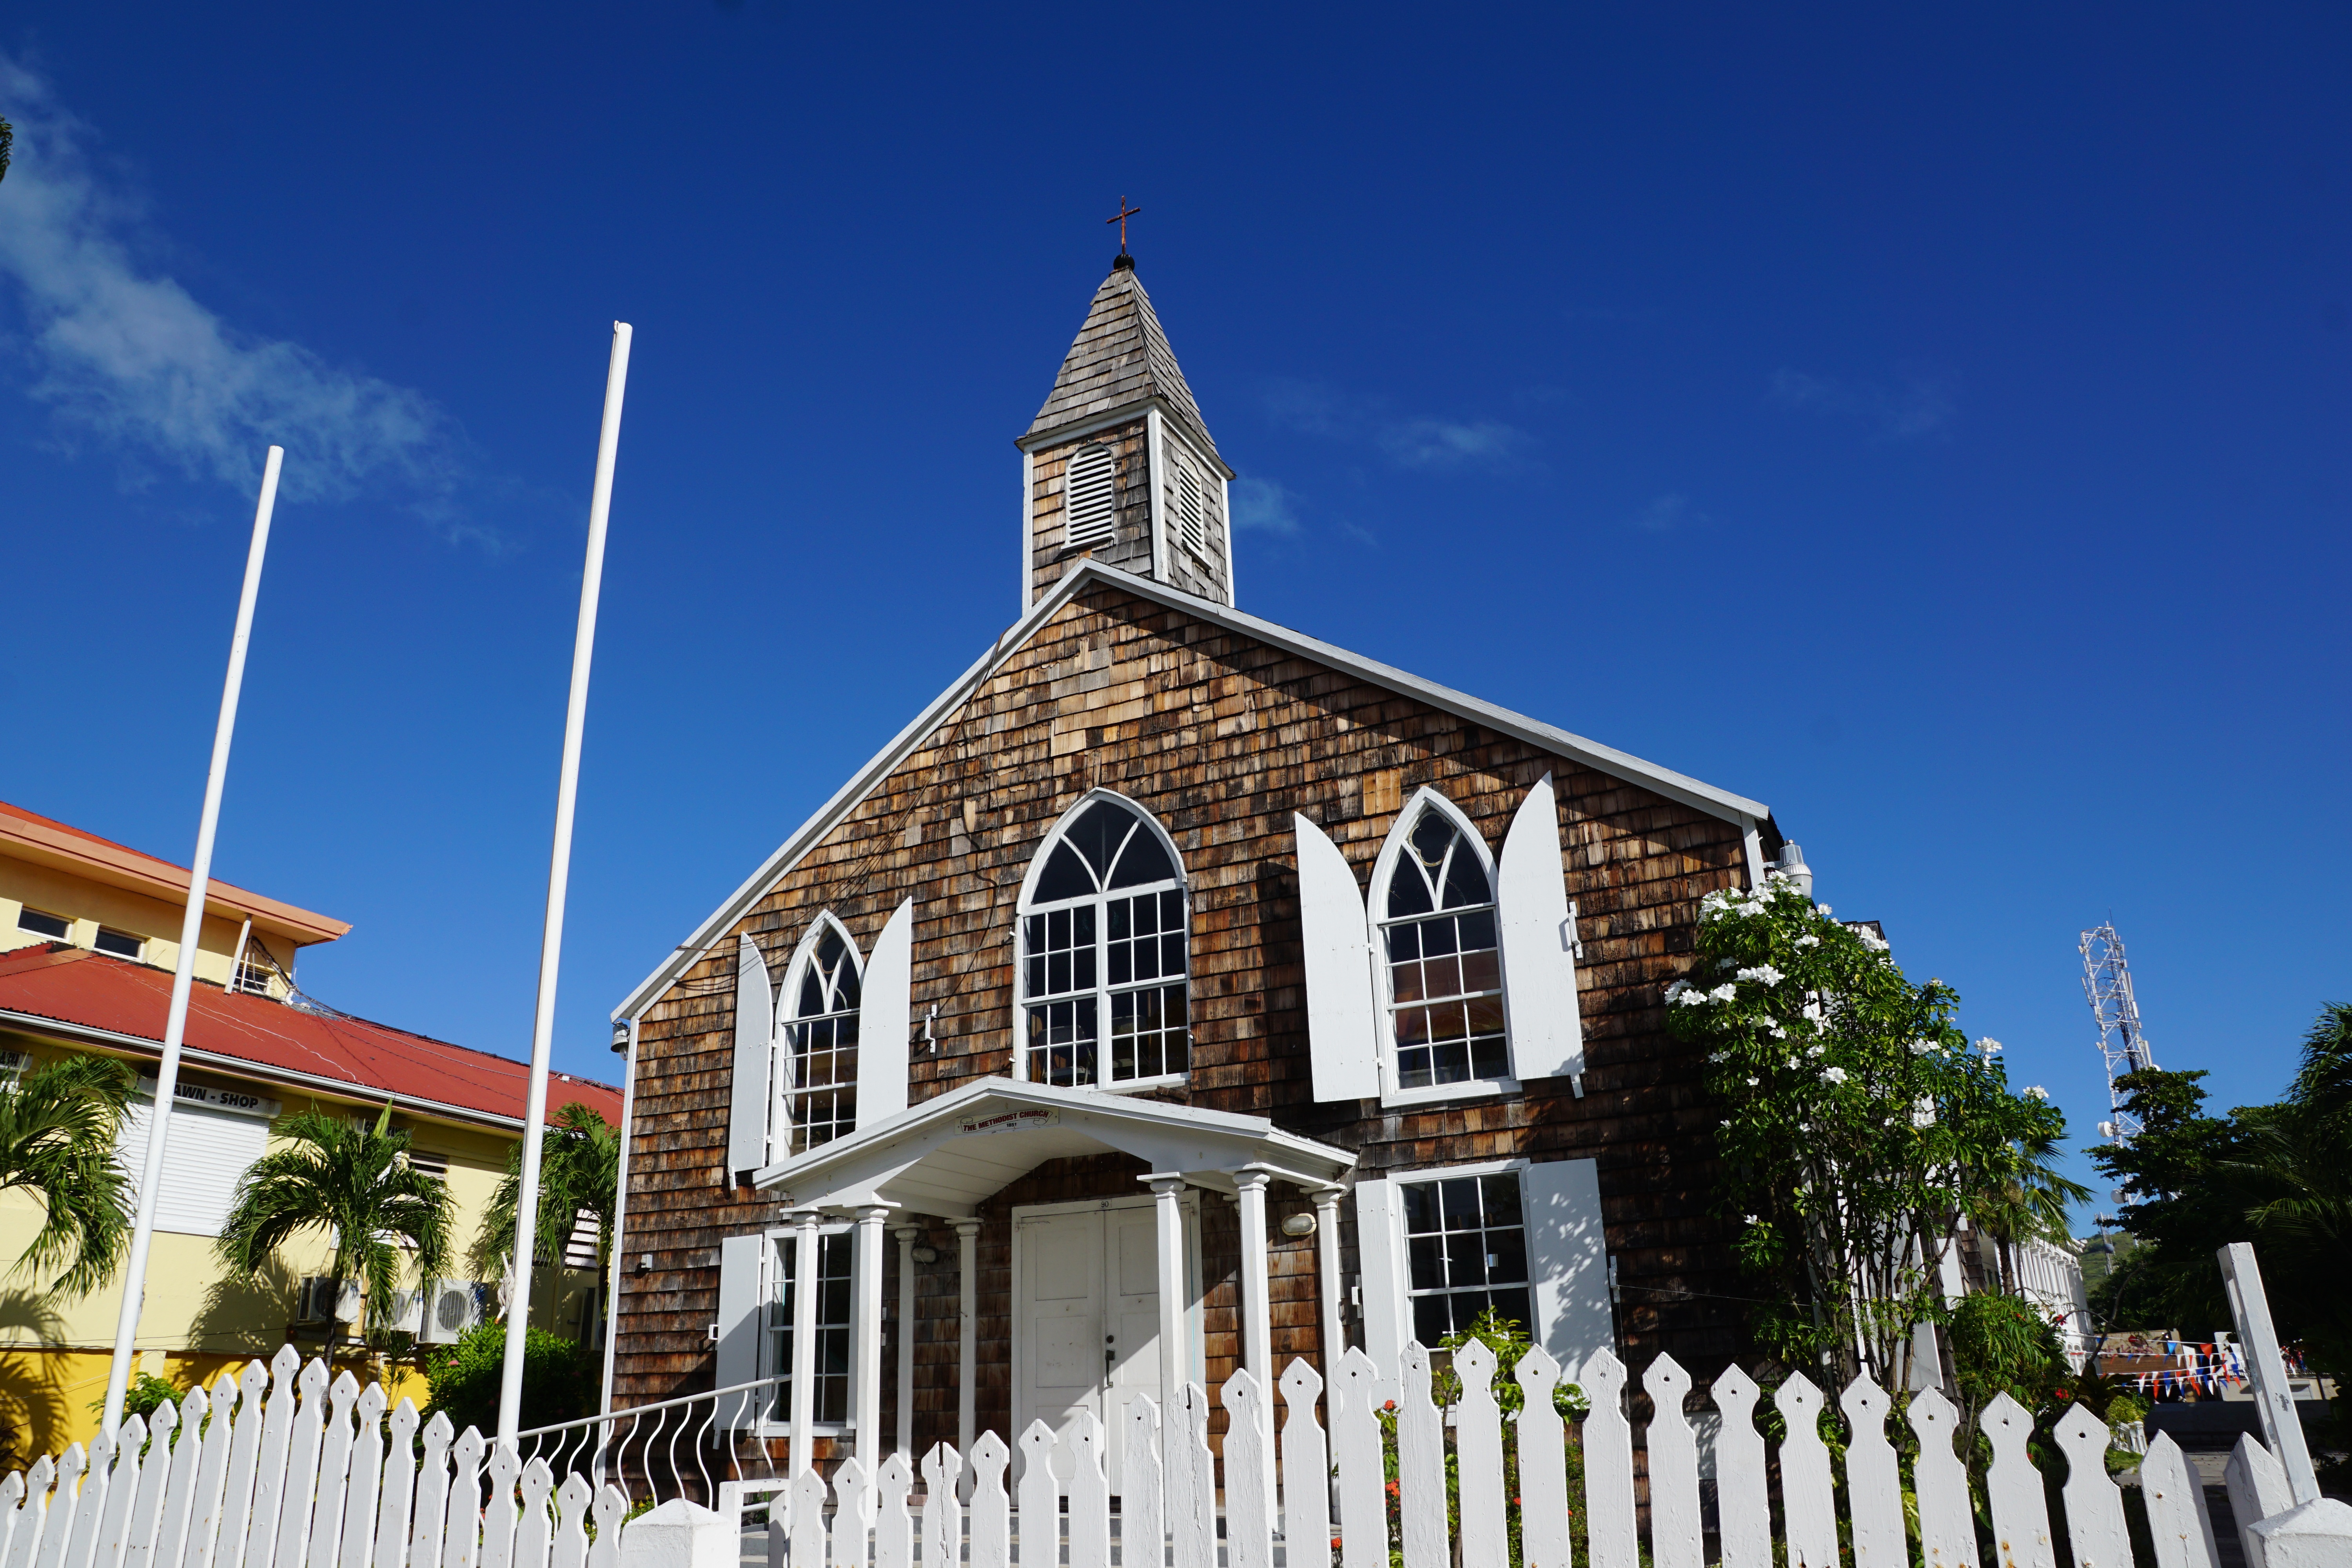
house, town, building, home, landmark, facade, church, chapel, place of worship, resort, estate, caribbean, philipsburg, residential area, st maarten